Miroslava Breach

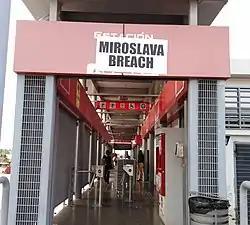
Bowí bus station 'Justice' in Chihuahua City renamed 'Miroslava Breach', on March 23, 2019, 2 years after her femicide .

The Miroslava Breach Award was established in 2017 by several educational institutions, as well as journals and newspapers, in Breach's honor for Latin American or Caribbean journalists who publish about violence and education or journalism.